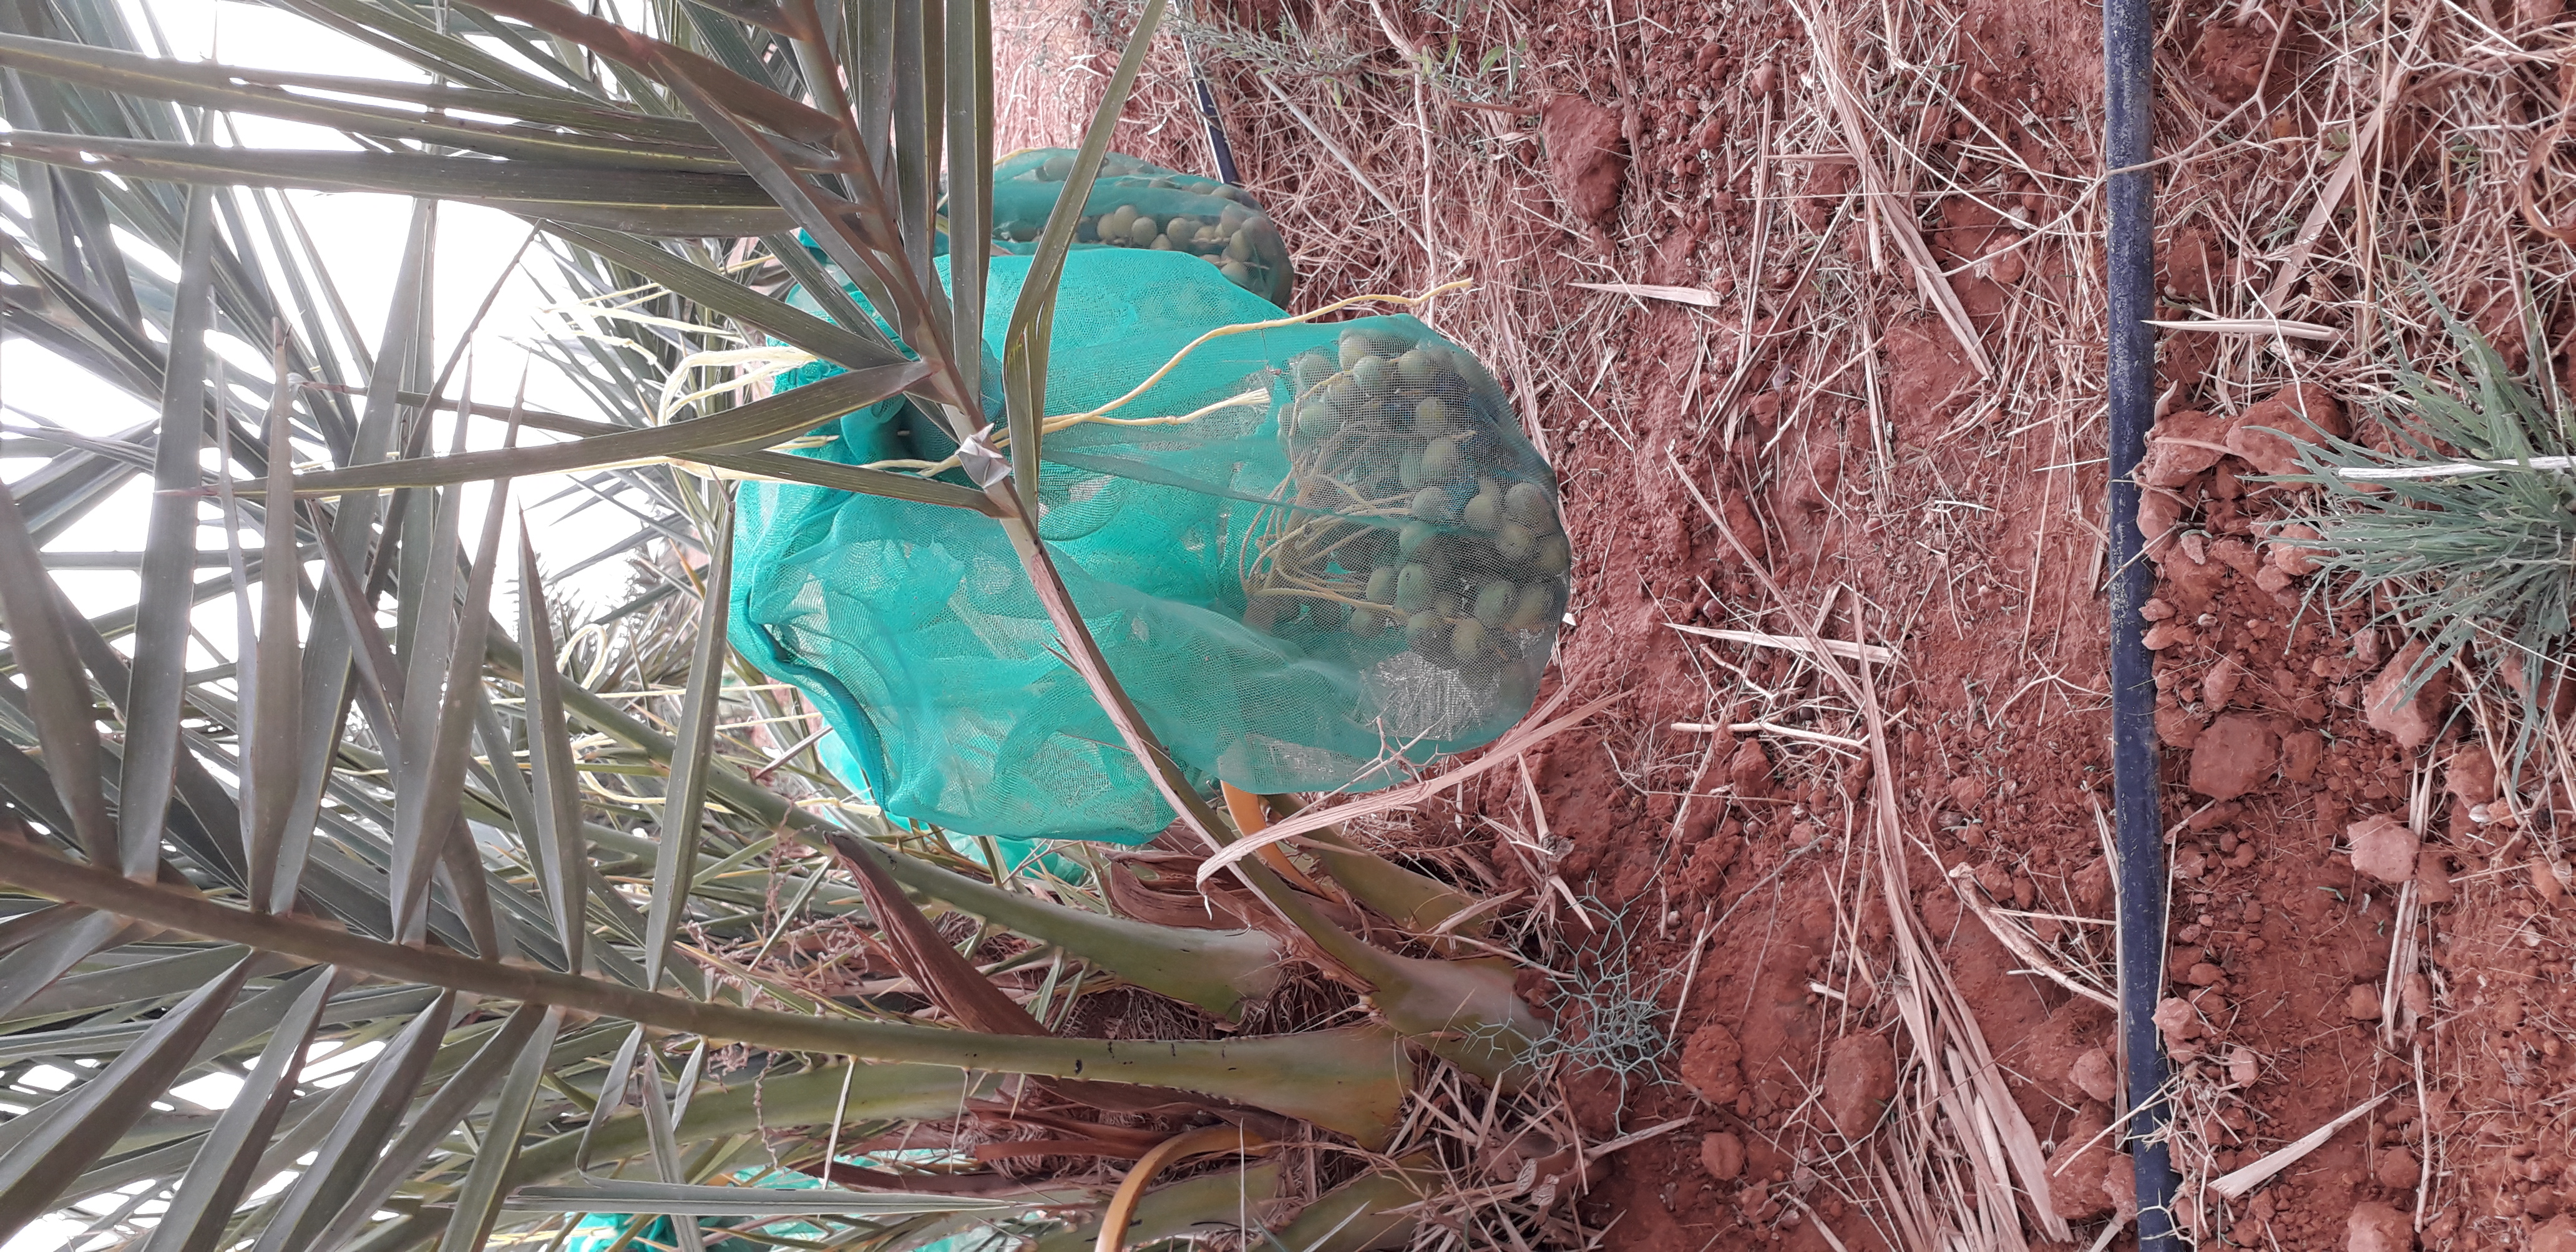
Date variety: kholt